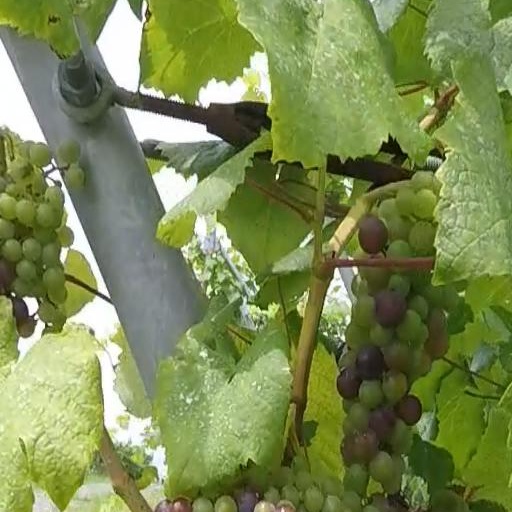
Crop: grape